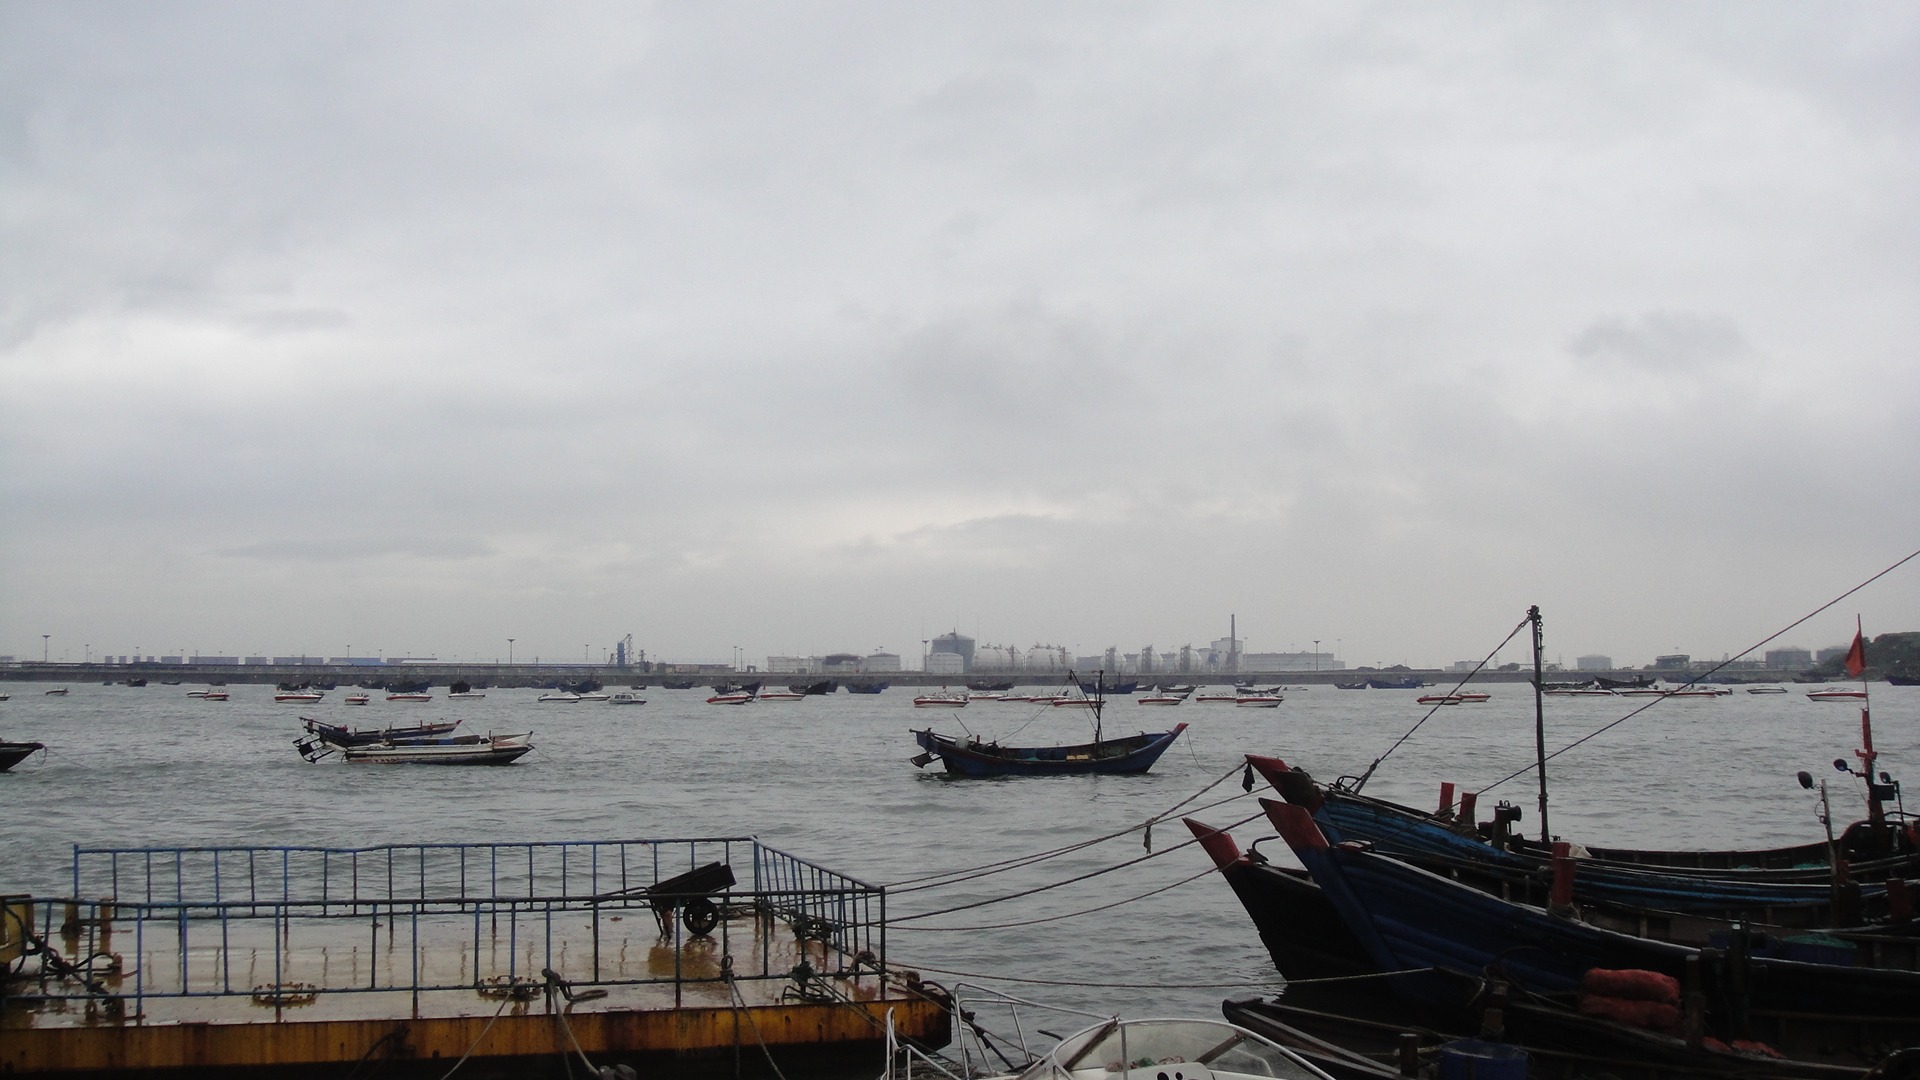
sea, coast, dock, boat, seaside, vehicle, bay, harbor, port, boating, watercraft, fishing vessel, liaoning province, xingcheng